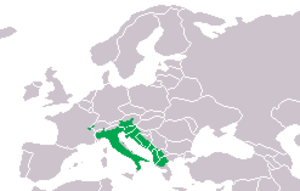
Triturus carnifex est une espèce d'urodèles de la famille des Salamandridae.
Cette liste des amphibiens de France regroupe les espèces d'amphibiens vivant en France métropolitaine.